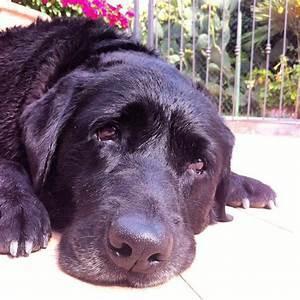
dog